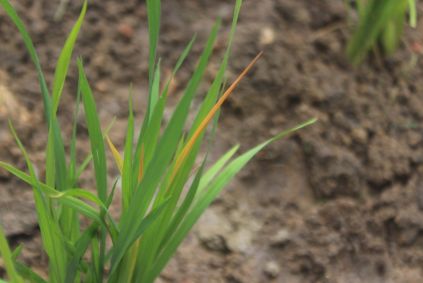
Disease: Tungro